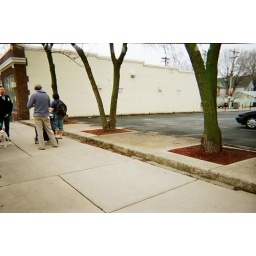
sidewalk by Desiring God building